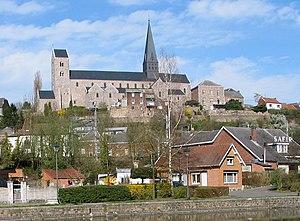
Lobbes (Belgique), la Sambre et la collégiale Saint-Ursmer (XIe siècle).